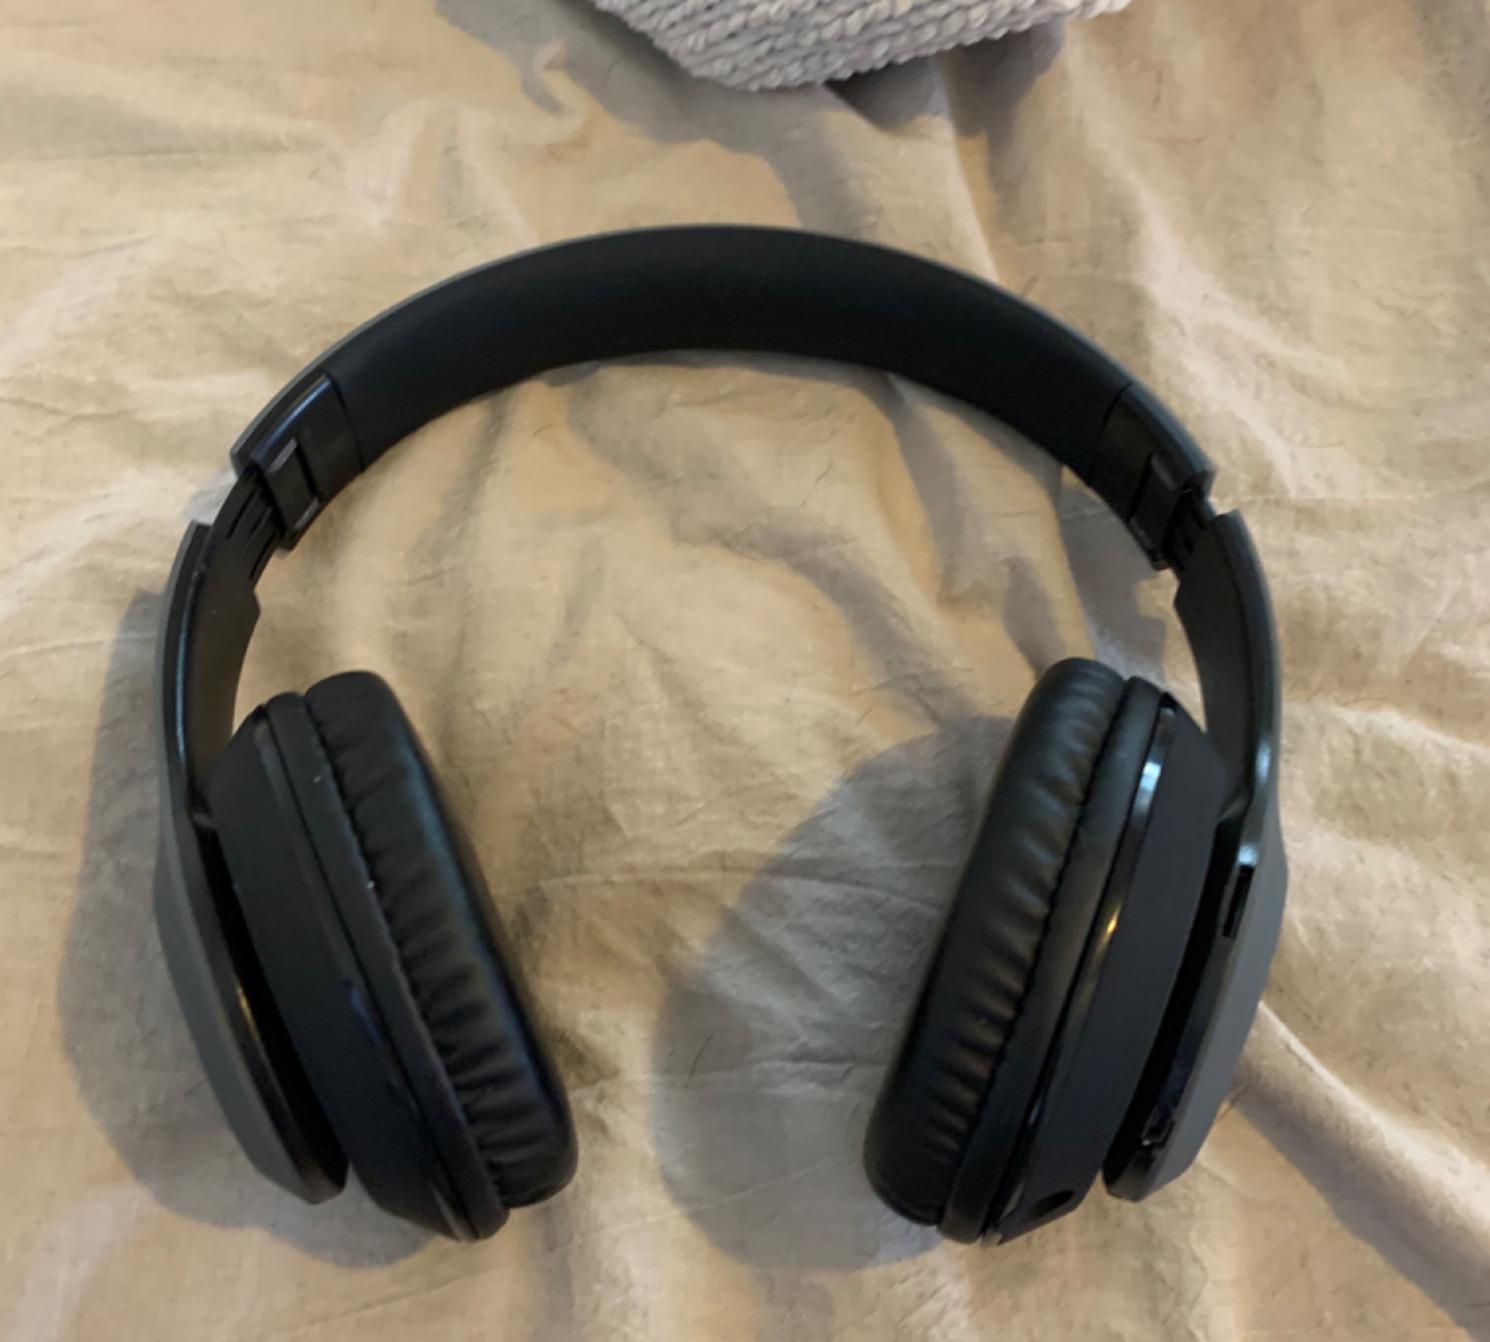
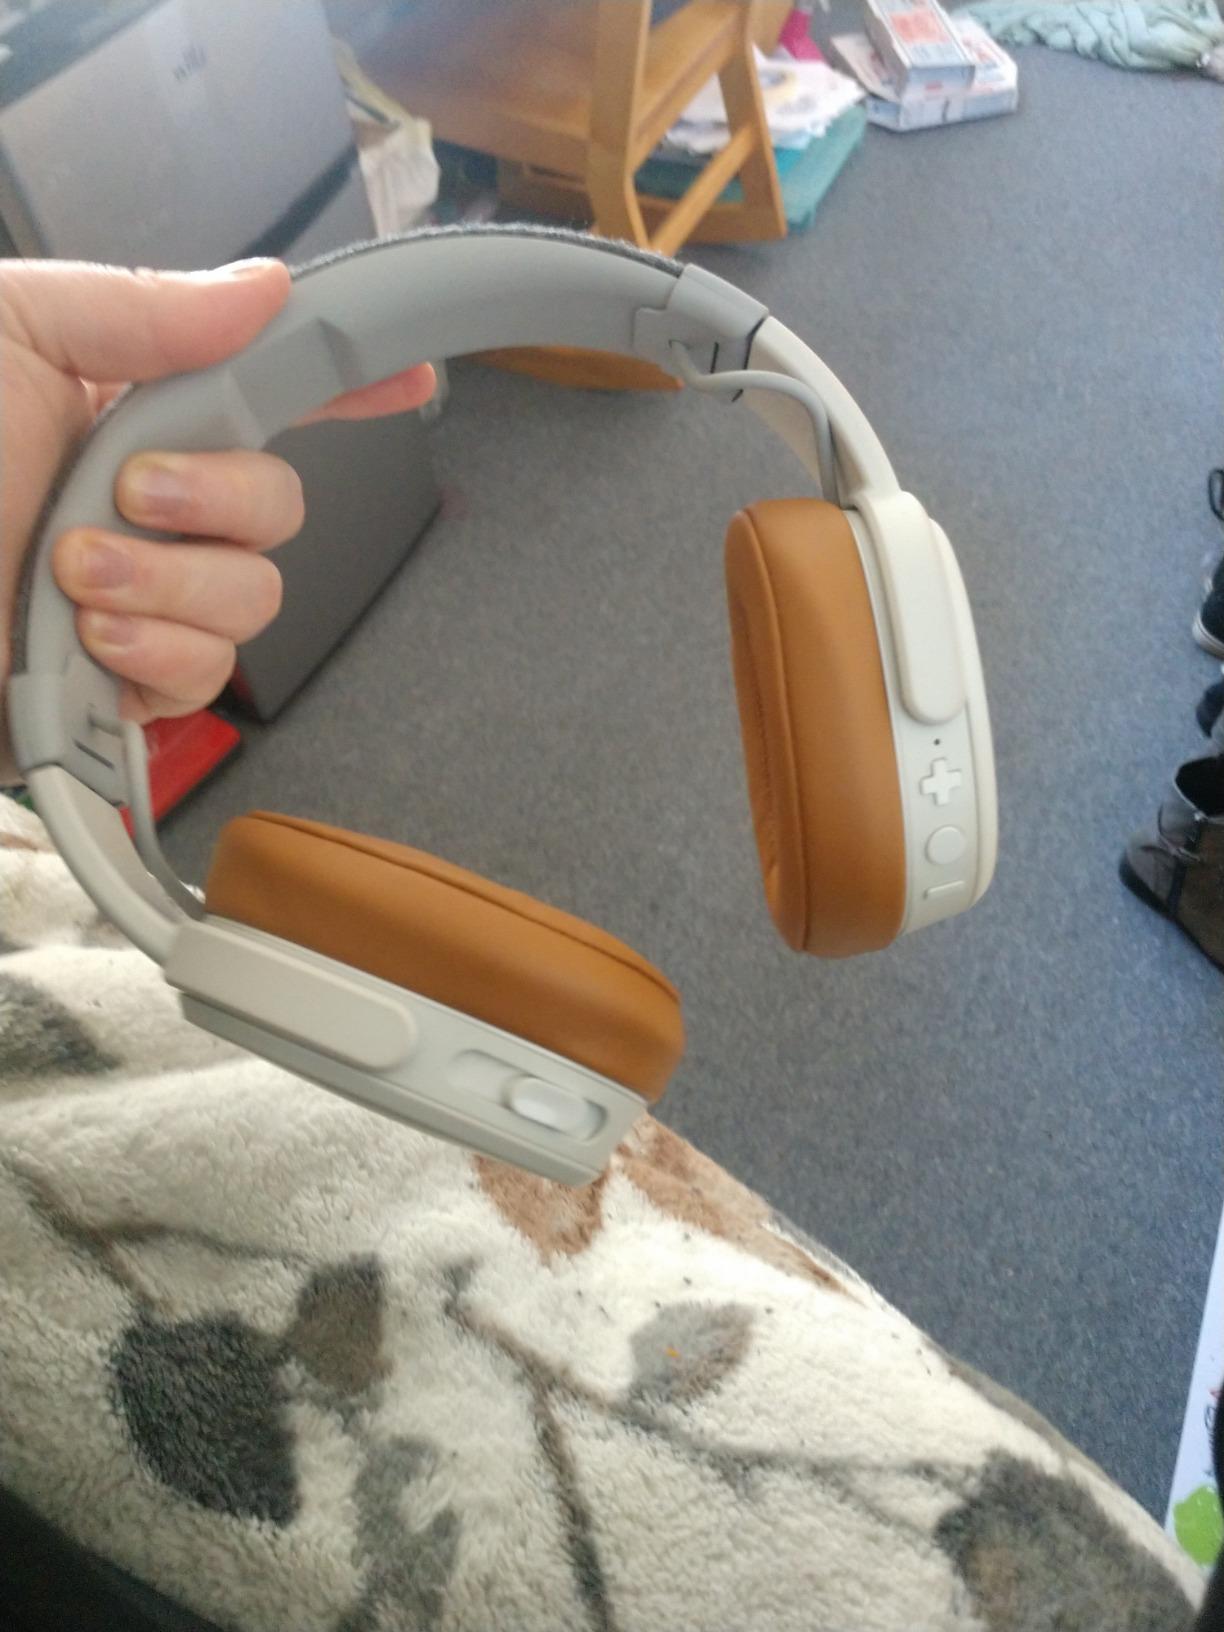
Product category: headphones
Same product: no